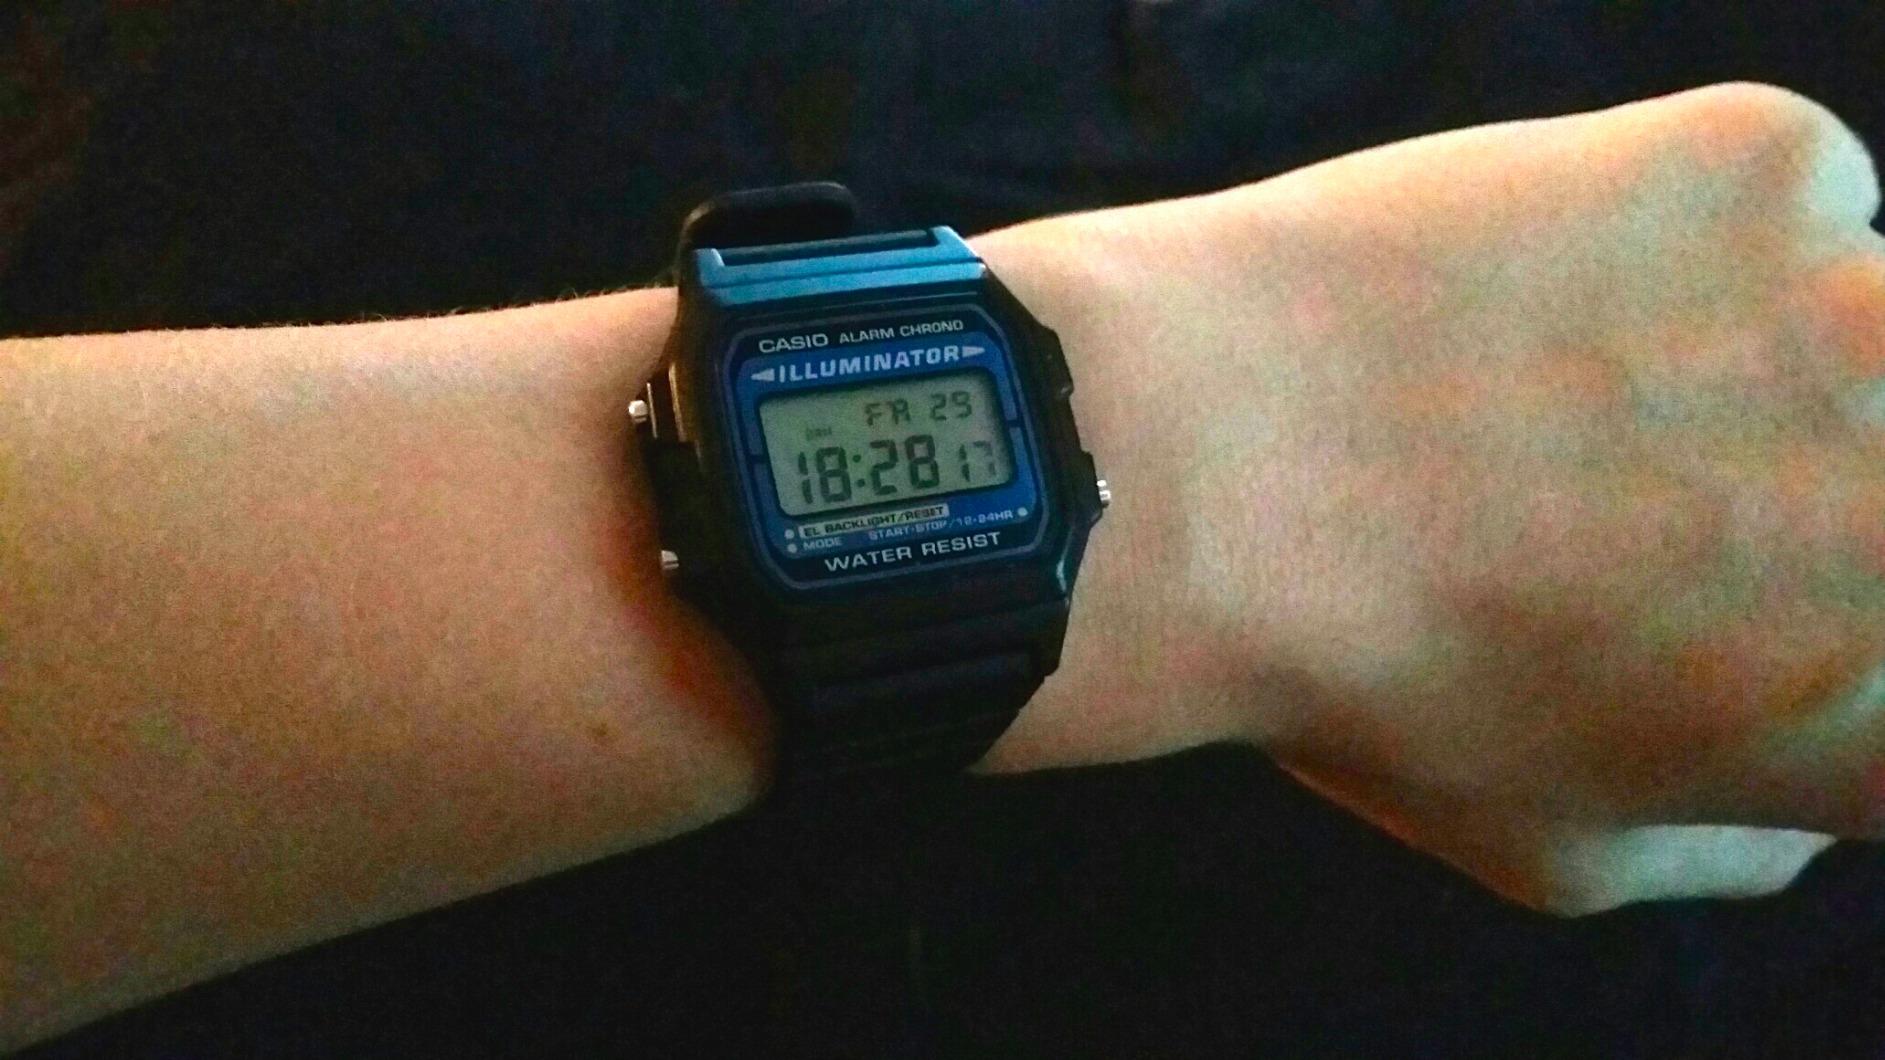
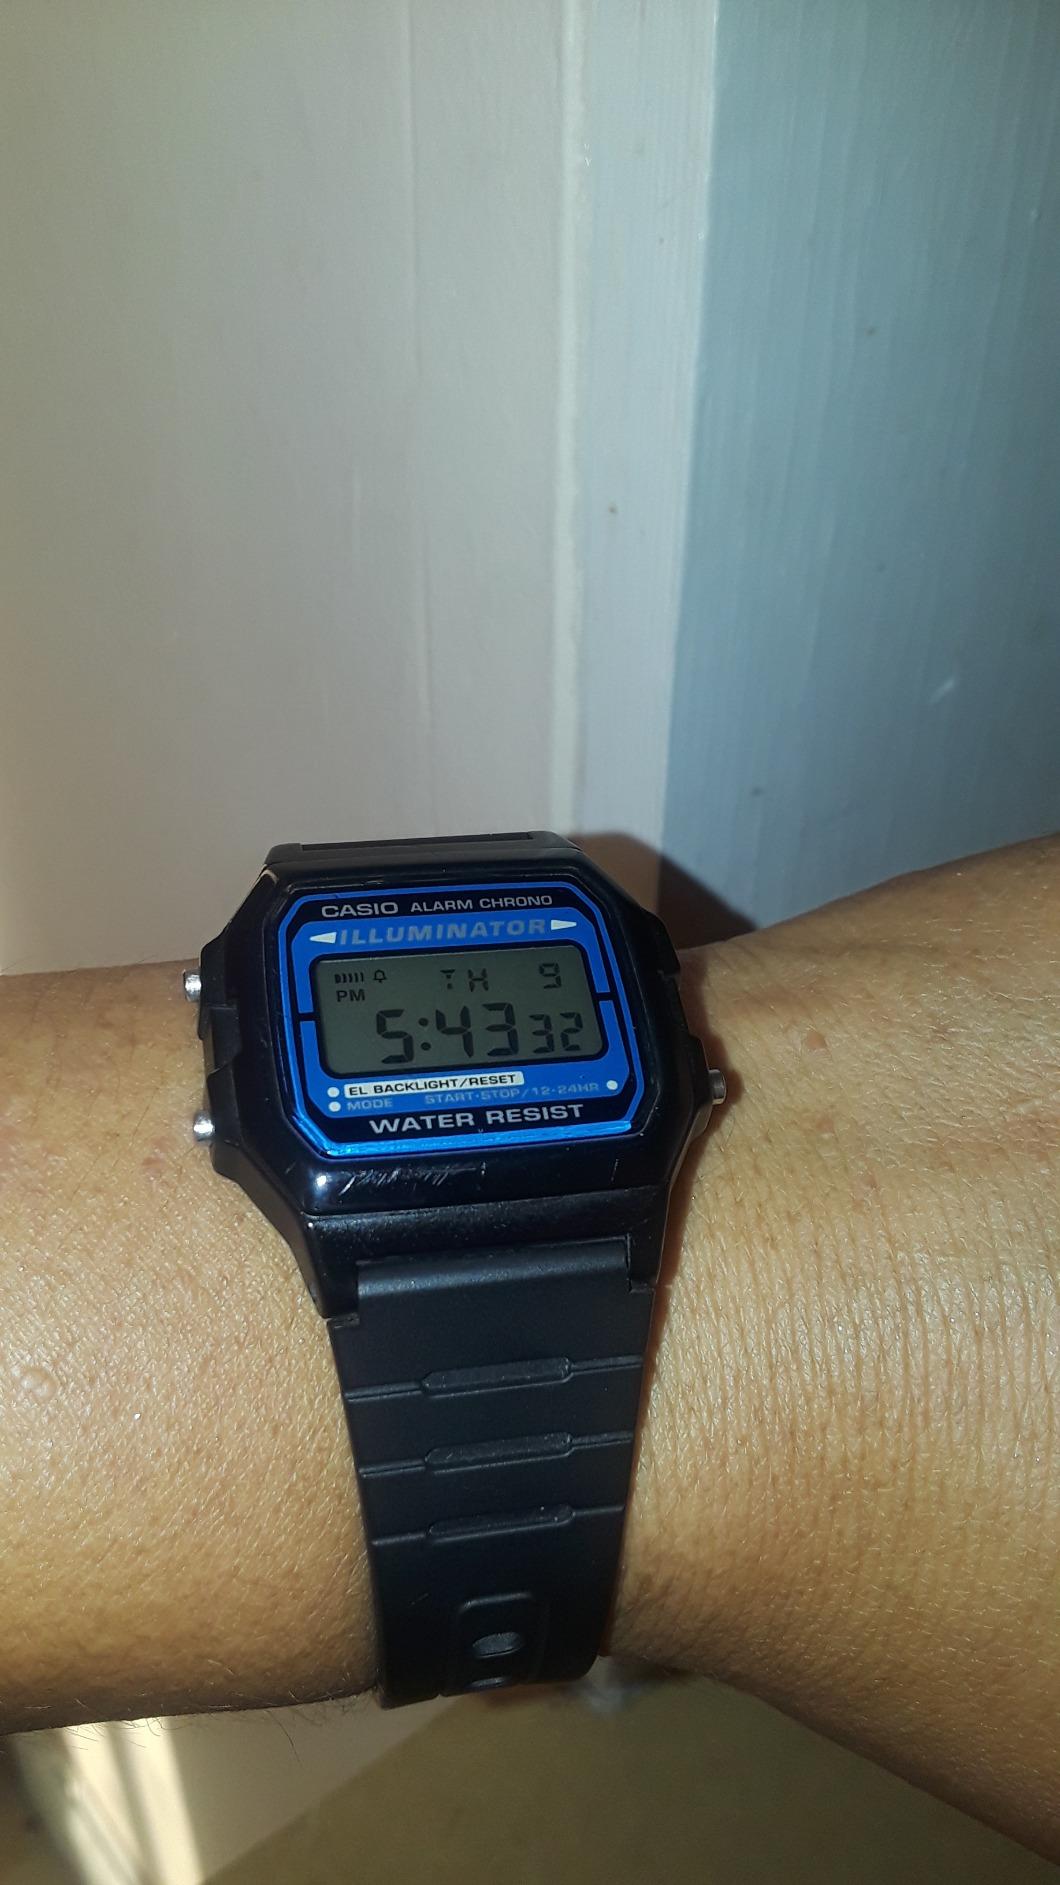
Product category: accessories_watch
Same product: yes